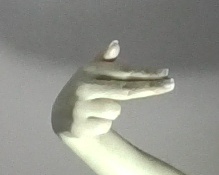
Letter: ghain